2015 Oxnard train derailment

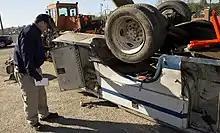

After striking the truck and trailer, the train continued through the grade crossing, where all four-passenger cars subsequently derailed, and three rolled over on their sides. The locomotive did not derail. The truck was pushed along the track and came to rest about east of the grade crossing on the south side of the track bed. The trailer detached from the truck and came to rest on the grade crossing, where a postcrash fire consumed it. Debris from the collision caused minor damage to a 1998 Toyota Camry, which was stopped at the grade crossing, facing north, at the time of the crash.